2018 World Snooker Championship

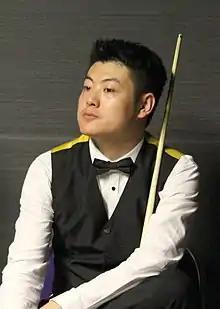
Photograph of a sitting Liang Wenbo

The qualifying rounds took place at the English Institute of Sport from 11 to 18 April 2018. In the first round of qualifying, Liang Wenbo achieved his third professional maximum break, and his second of the 2017/2018 season, in the 10th frame of his match against Rod Lawler. It was the second consecutive year a 147 was made in World Championship qualifying, and the fourth time overall. Liang came very close to becoming the first player to score two maximums in the same match, but he missed the final black after a break of 140 in the last frame. Liang was eliminated in the third round of qualifying; ranked at world number 19, he was the highest-ranked player not to feature in the main draw of the tournament, as both world number 17 Ryan Day and world number 18 Stephen Maguire qualified.